Terry J. Hatter Jr.

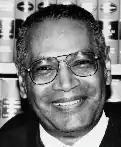

Terry Julius Hatter Jr. (born March 11, 1933) is a senior United States district judge of the United States District Court for the Central District of California.